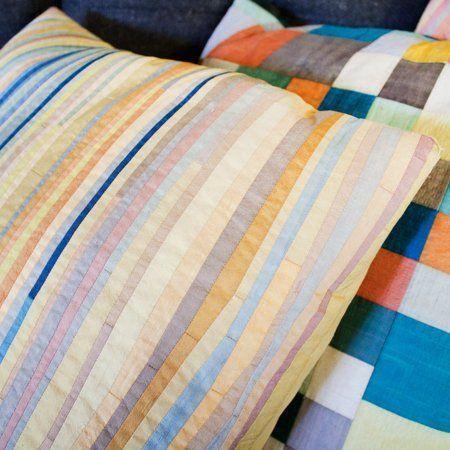
apartment therapy saving the world , room at a time